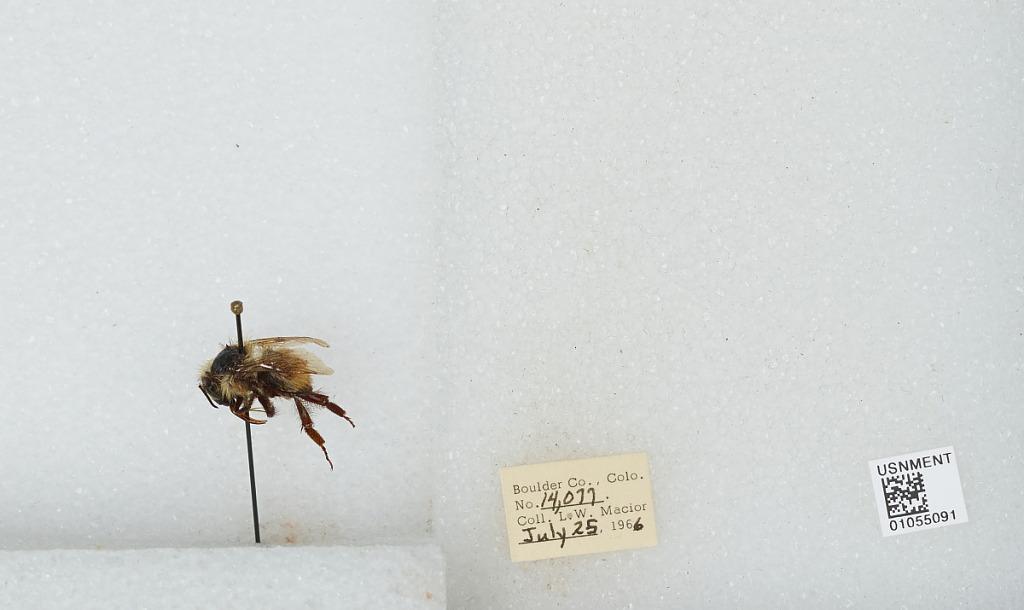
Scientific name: Bombus (Pyrobombus) bifarius Cresson
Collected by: L. Macior
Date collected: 1966-7-25
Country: United States
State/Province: Colorado
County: Boulder
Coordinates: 40.0017, -105.308